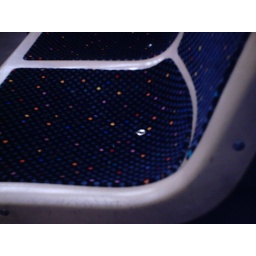
When I was on Pink Line train sitting in one of rainbow dotted seats.